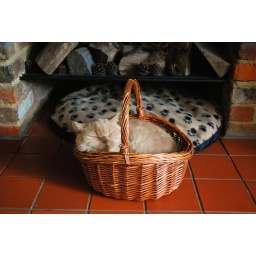
Came down stairs to find my cat &amp;quot;louis&amp;quot; asleep in a basket